Villa Welgelegen

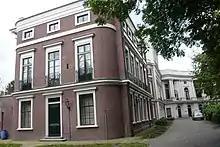
East entrance to Welgelegen, and the private residence of Henry Hope when in Haarlem. In the back on the right is the rear entrance (today the only entrance).

Henry Hope was so influential that he persuaded the Haarlem local government to redesign the public park Frederickspark and he persuaded the Heemstede local government to redesign the Haarlemmerhout, both of which adjoined his property. Henry Hope collected many paintings and sculptures and had renowned artisans design the interior. He had many famous visitors to this palace, including William V of Orange, who visited with his wife, Princess Wilhelmina of Prussia, and Thomas Jefferson in 1788. Holland was the first country to recognize the United States as a country in 1782, and attracted many US visitors looking to trade with the wealthy merchants of Amsterdam, that was at that time the financial center of Europe.